Tremataspis

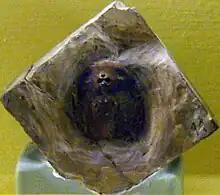
"Tremataspis schmidtii" head and body armour at the Museum für Naturkunde, Berlin

"Tremataspis" was about in length, and had an armored shield covering its head. Compared with its relatives, the shield was unusually elongated, covering the whole front of the body, and was more rounded in shape. It is thought that "Tremataspis" used its rounder shield to burrow in the ocean floor, searching for food. Because the shield consisted of one solid piece, it probably did not grow during the animal's life; presumably, the larvae lacked the shield, which only appeared later in life.